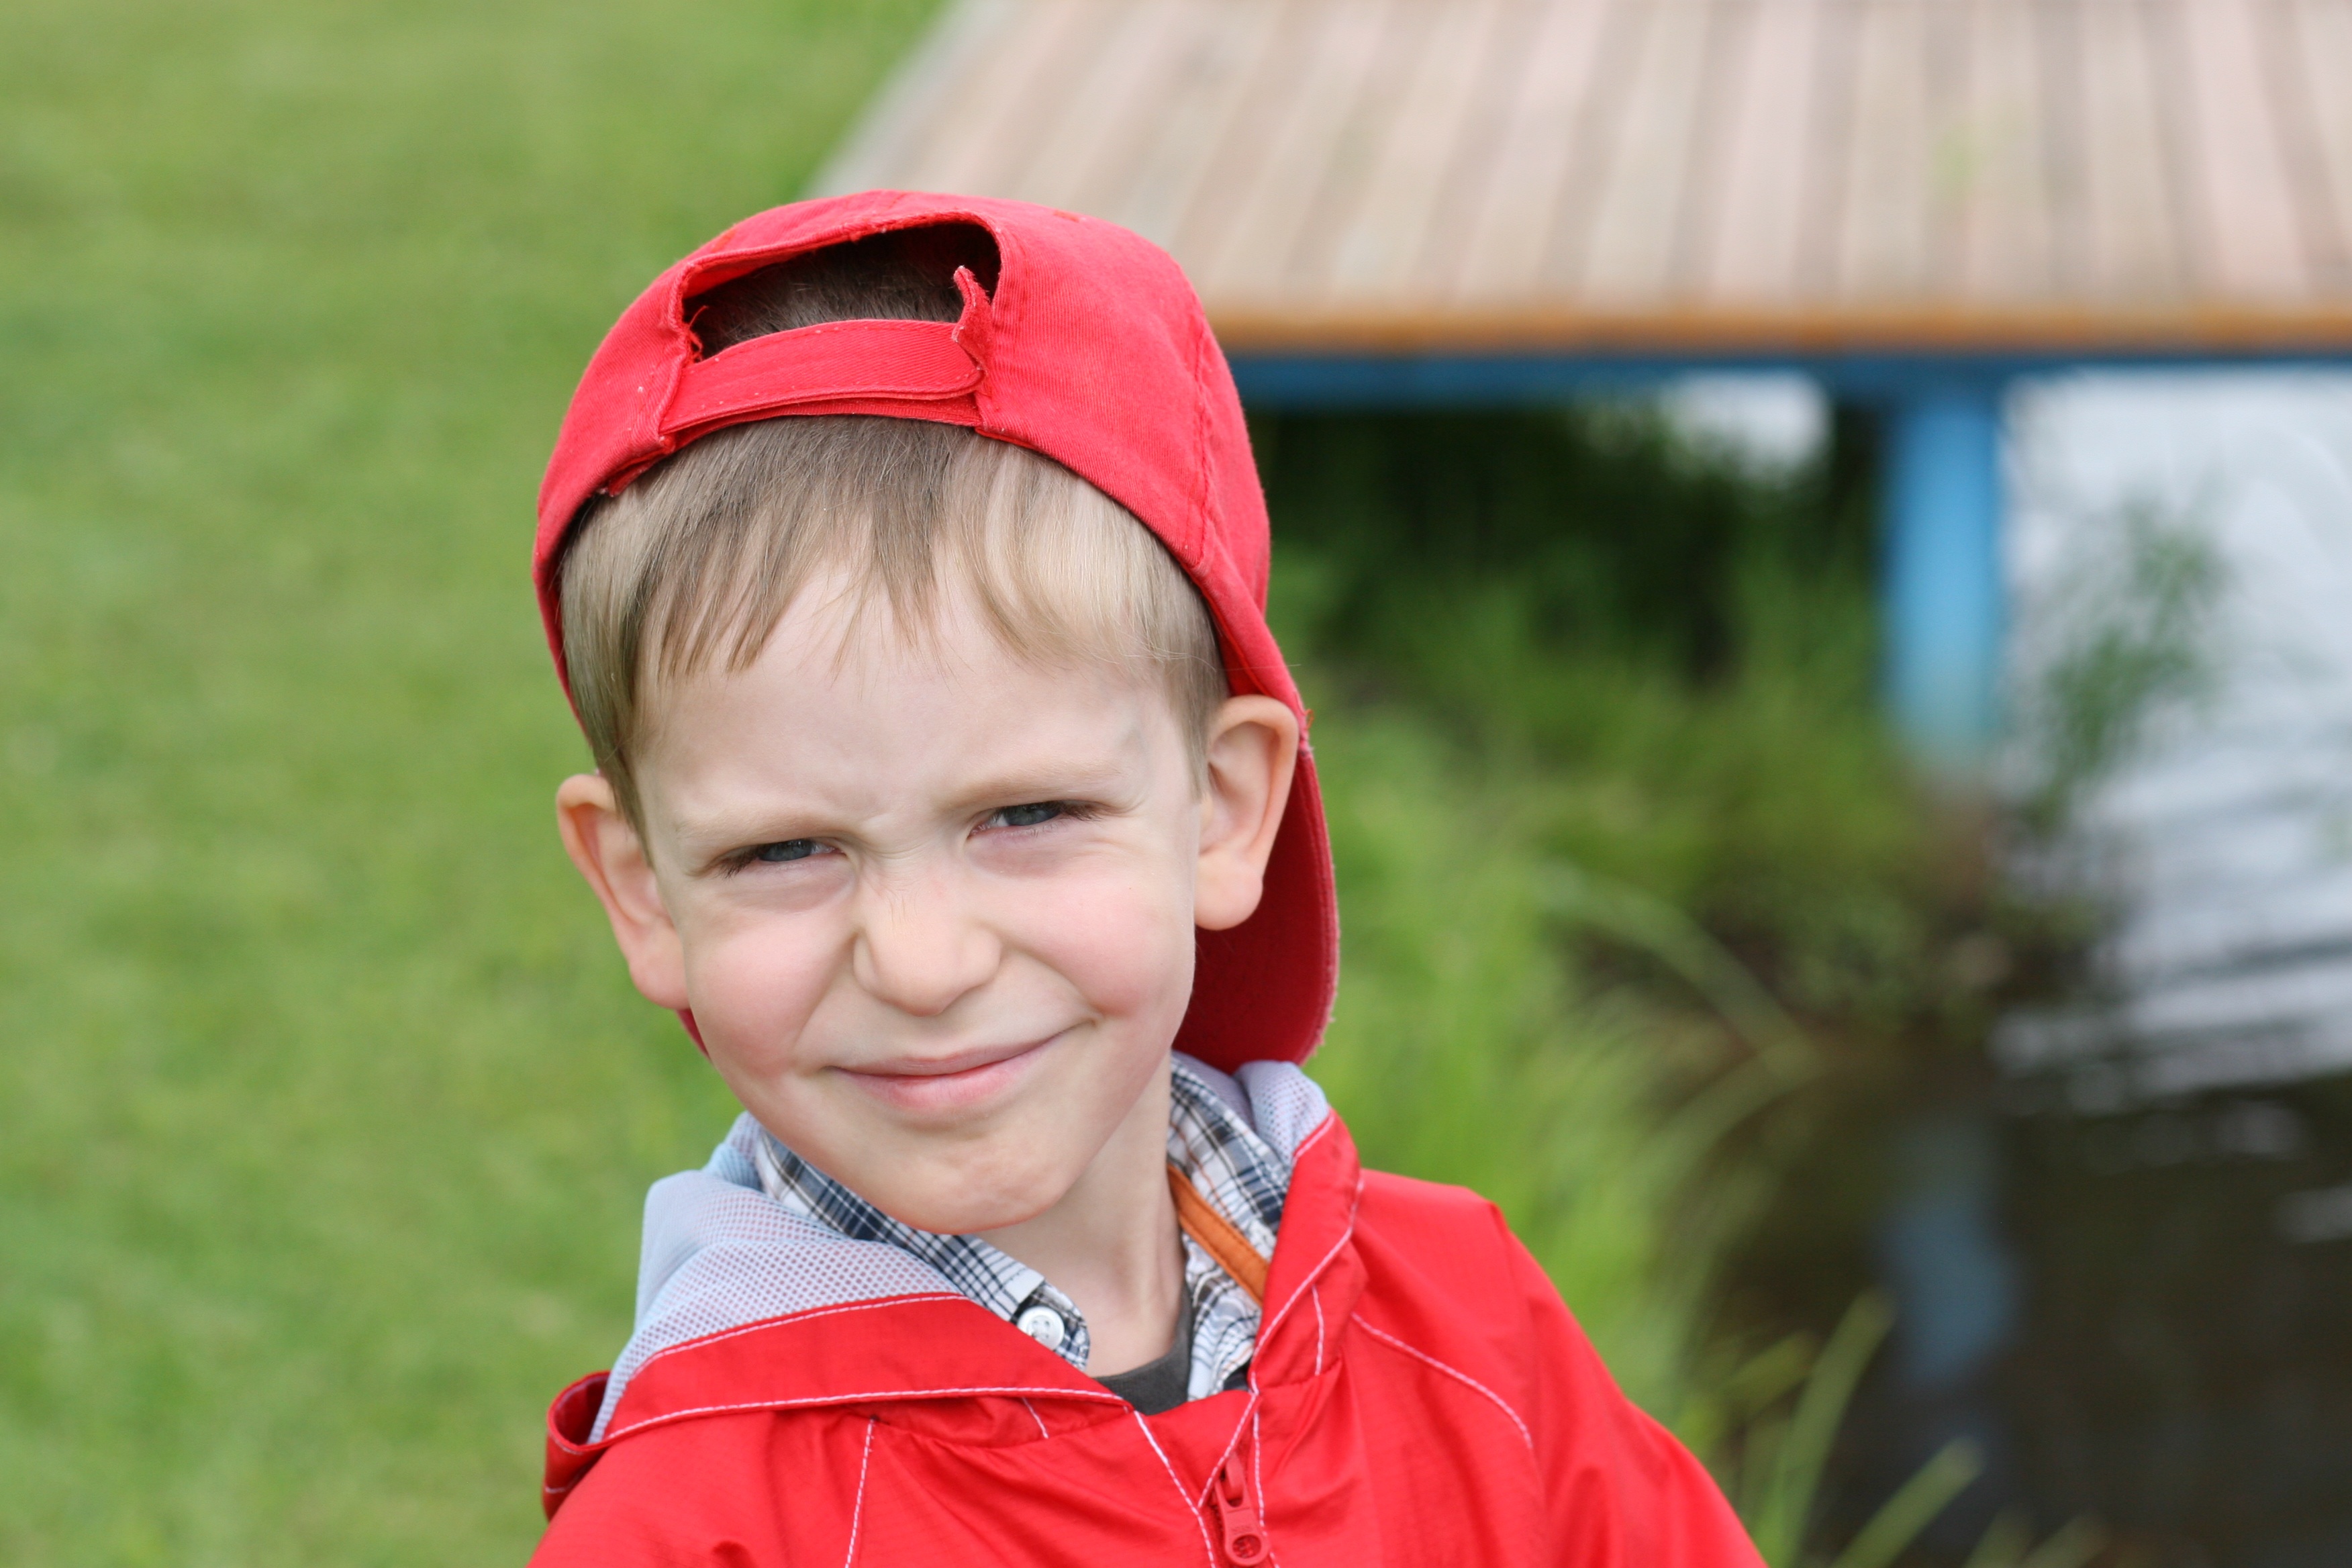
person, people, boy, male, spring, red, child, smile, face, happy, toddler